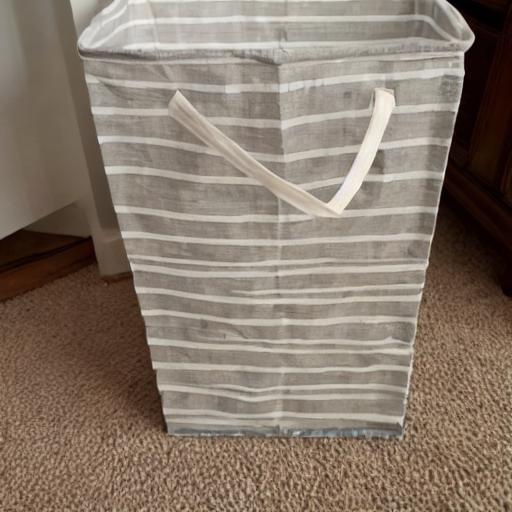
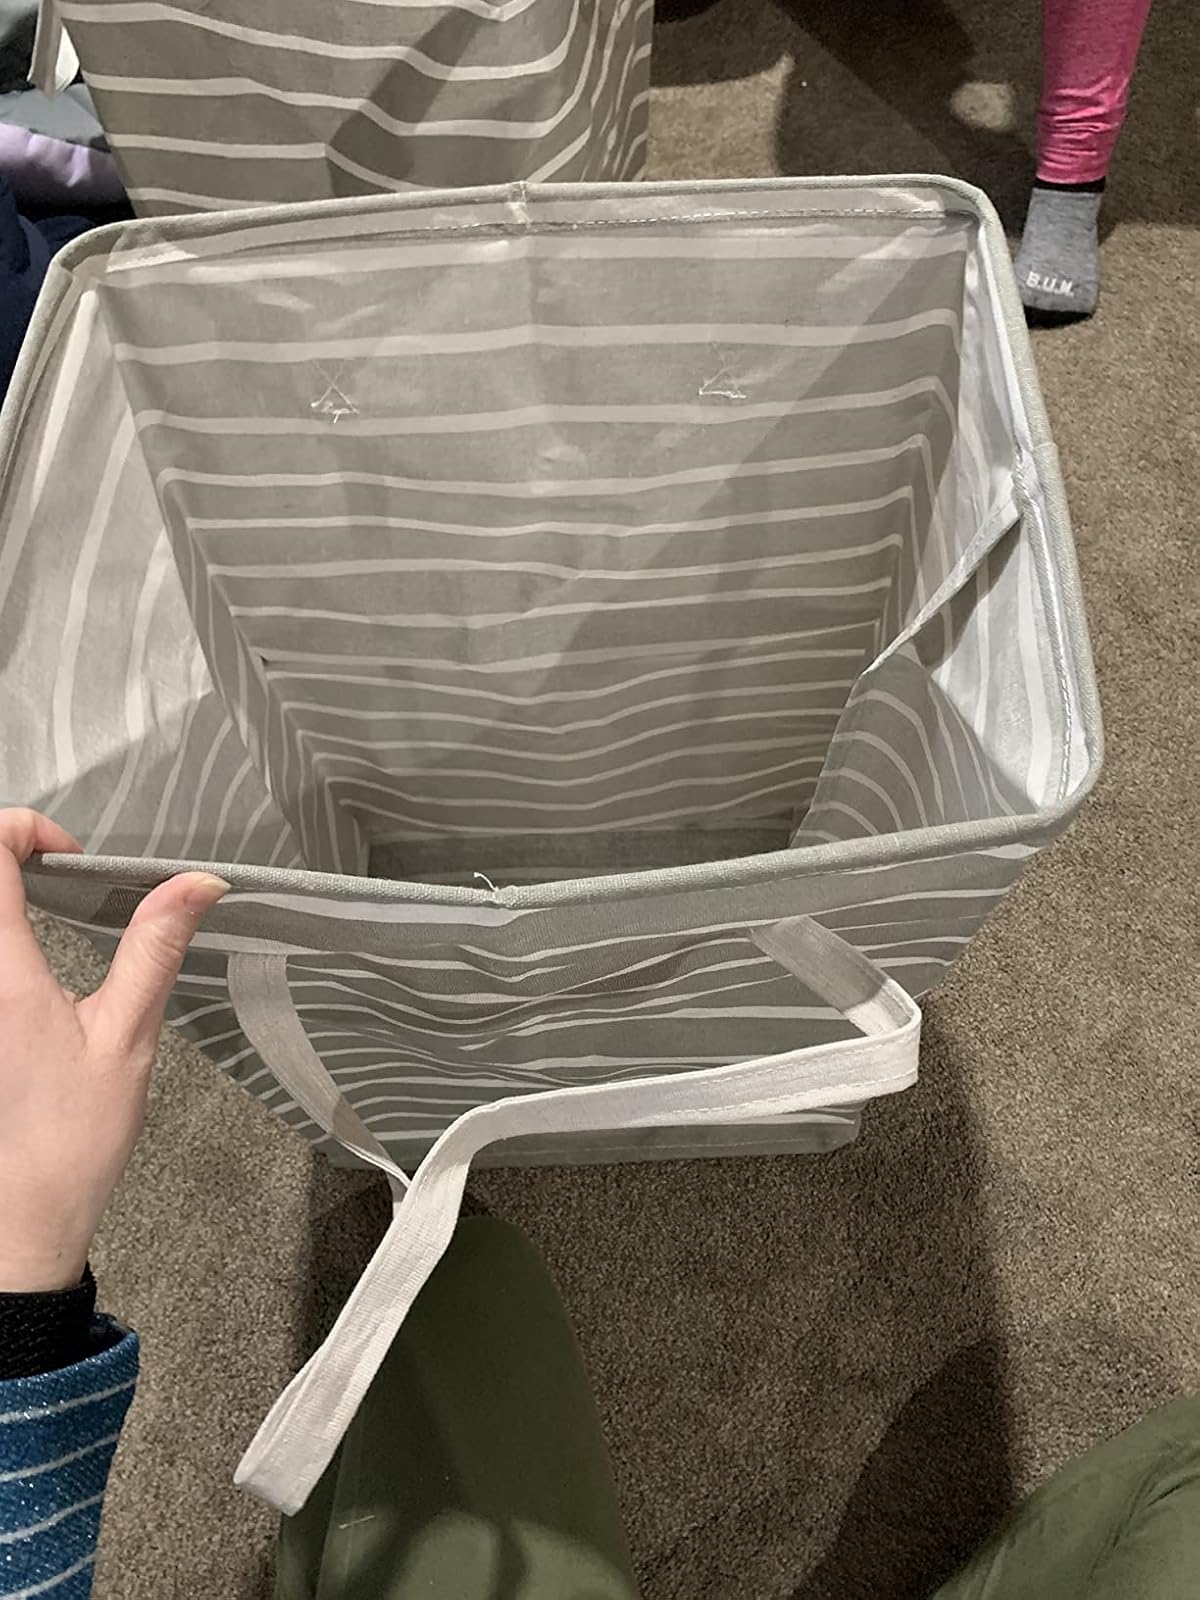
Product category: items_hamper
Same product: no